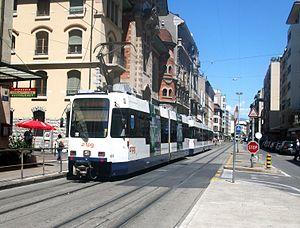
Duewag-Vevey Be 4/6 des TPG, Genève